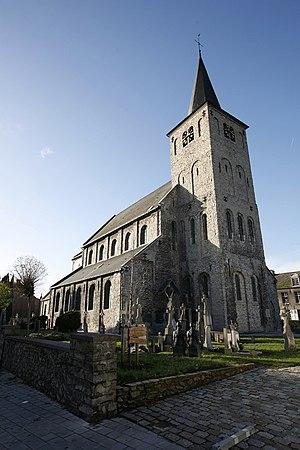
Sint-Laurentiuskerk, Ename, Audenarde, Belgique
Cette page regroupe l'ensemble des monuments classés de la ville belge d'Audenarde.